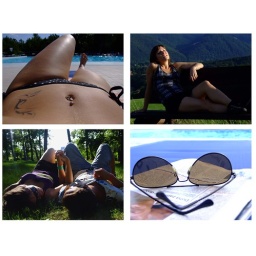
1. thermal swimming pool Santovka2. village Orovnica near Nova Bana3. garden of castle in Beladice4. thermal swimming pool Santovka again :-)